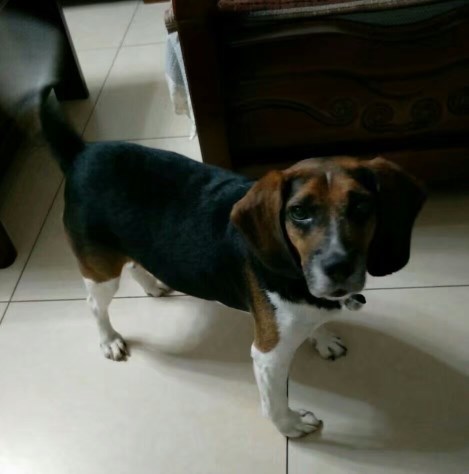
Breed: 276-n000113-beagle